Spiegeltent

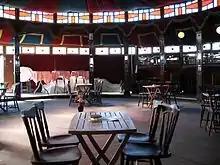
Interior shot of Glimburgercafé's spiegeltent, near Meeswijk, Belgium

The original spiegeltents were constructed in Flanders, Belgium in the late 19th century as mobile dance halls. They were transported around the country and assembled for town fairs in areas that did not have dance halls.